Echigo-Shimoseki Station

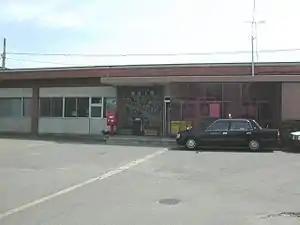
Echigo-Shimoseki Station in August 2004

is a railway station on the Yonesaka Line in the village of Sekikawa, Niigata Prefecture, Japan, operated by East Japan Railway Company (JR East).